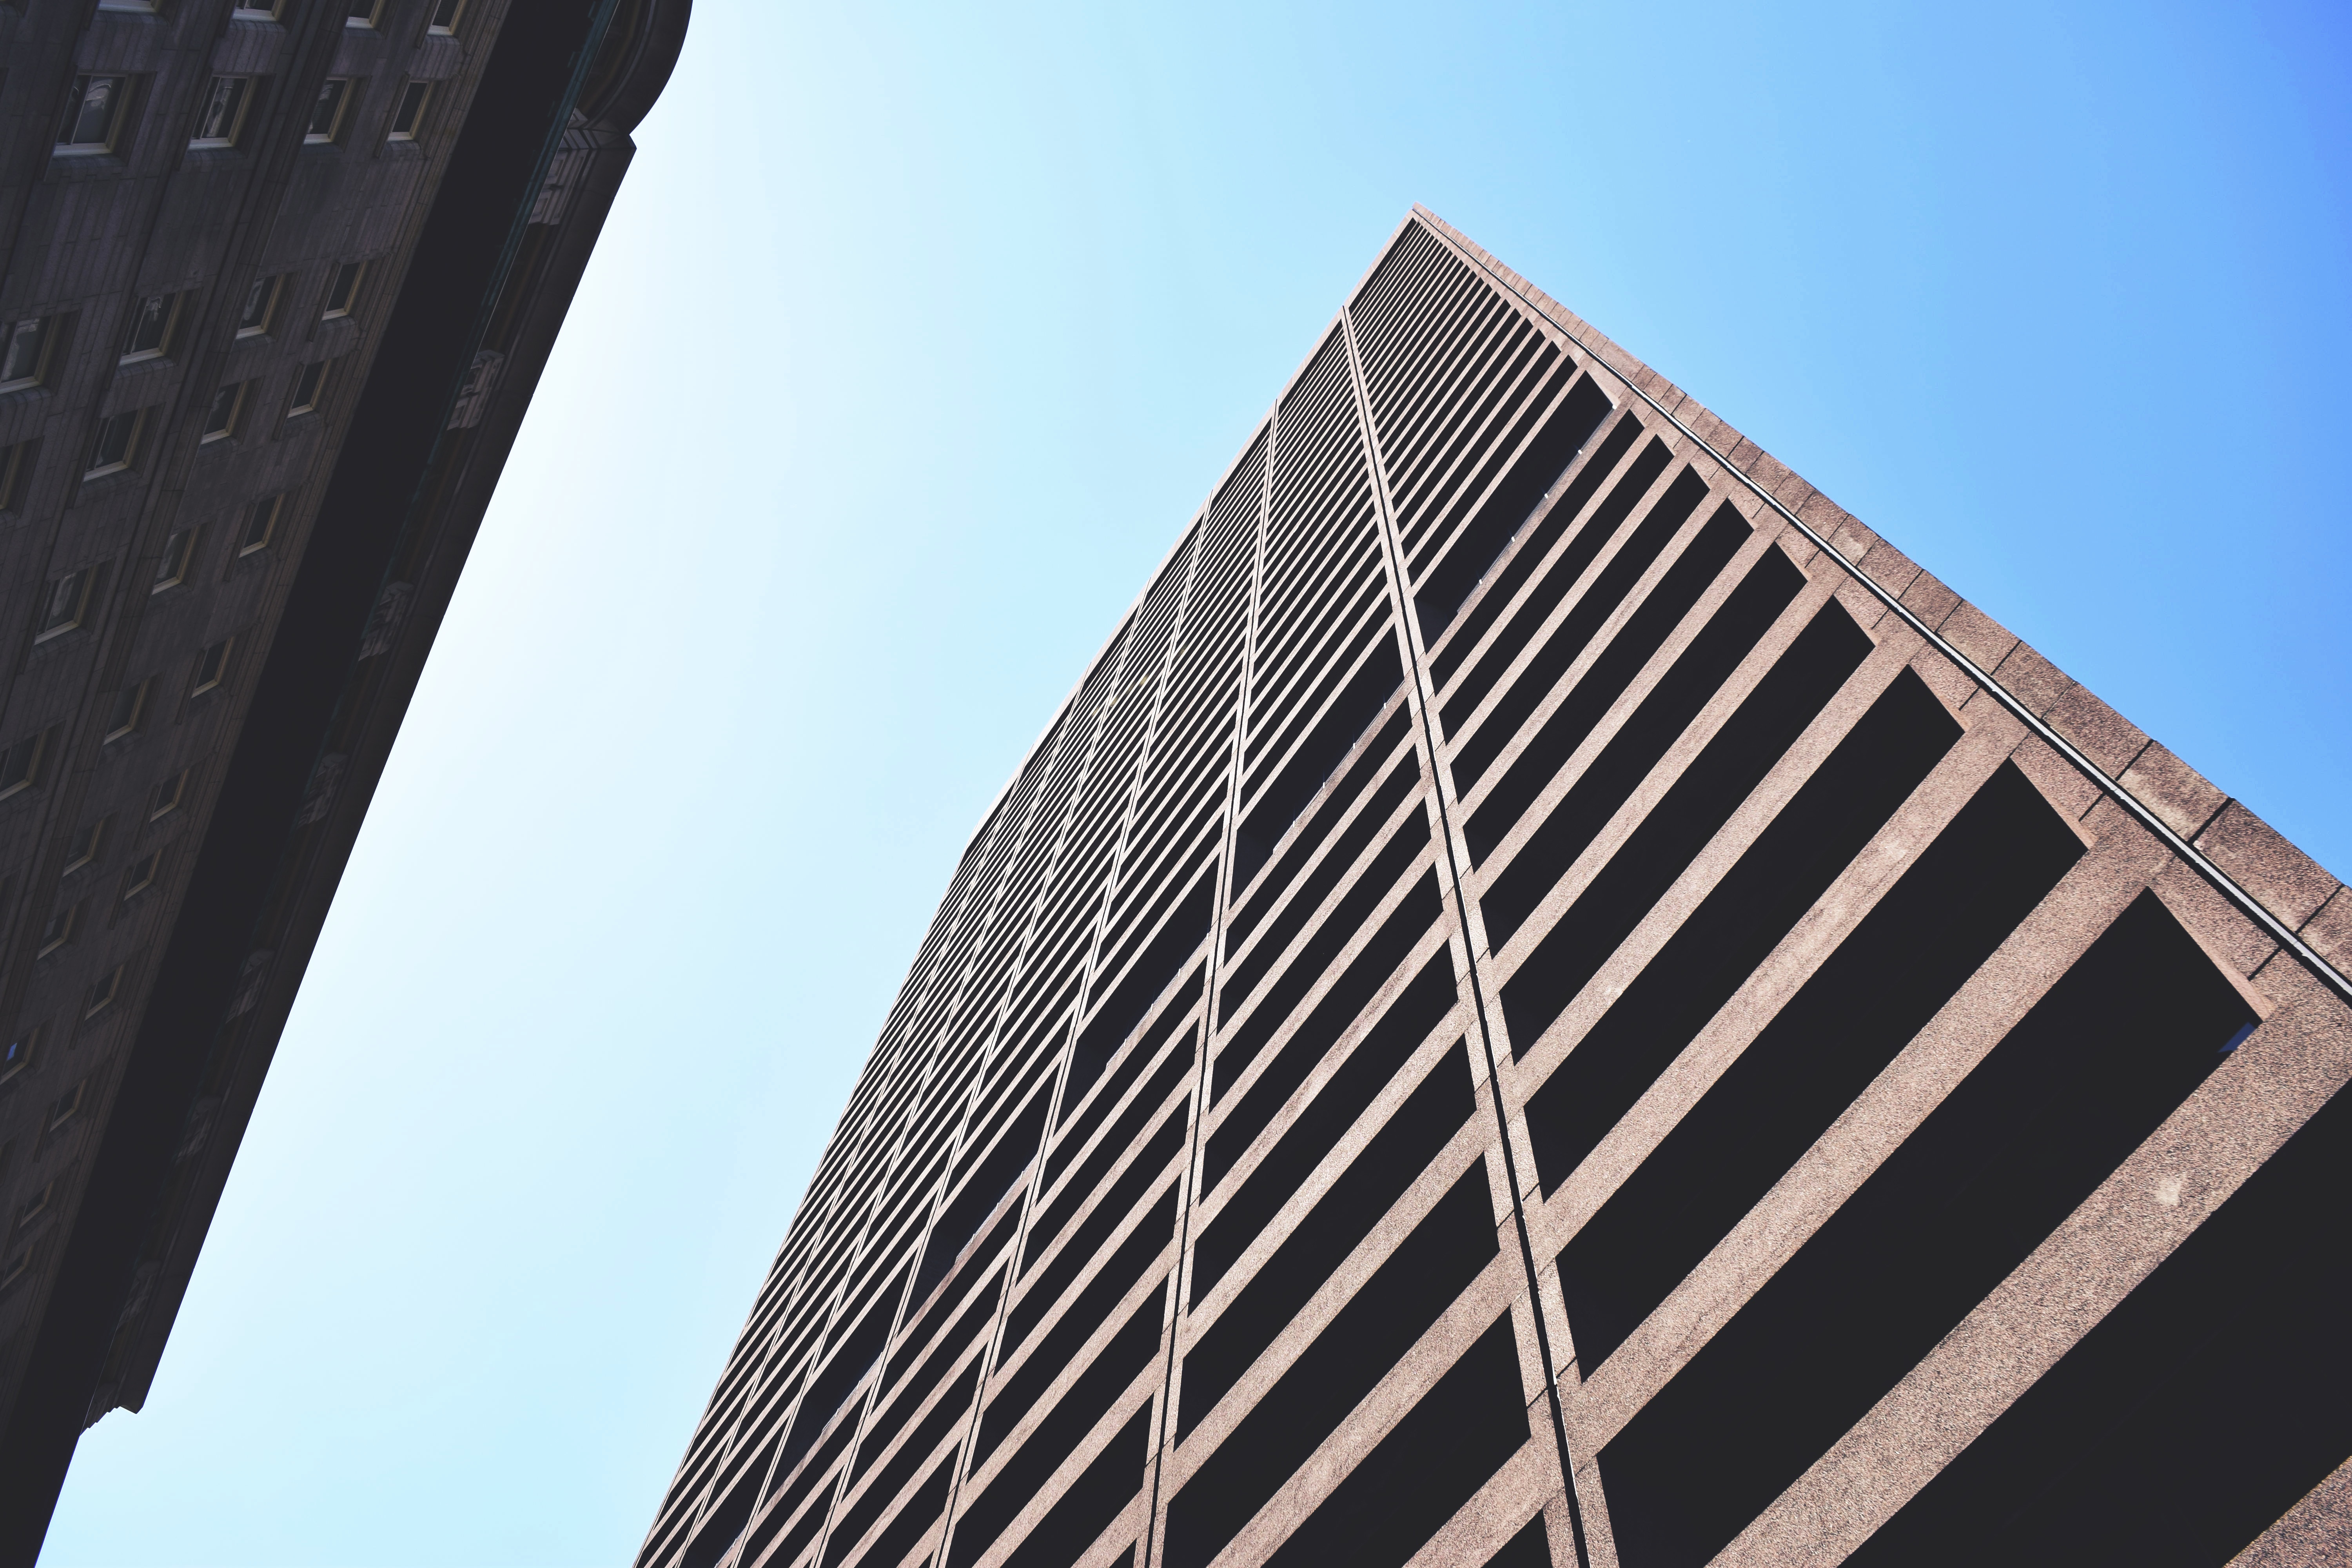
architecture, skyline, city, skyscraper, downtown, line, tower, landmark, facade, tower block, symmetry, shape, metropolis, urban area, metropolitan area